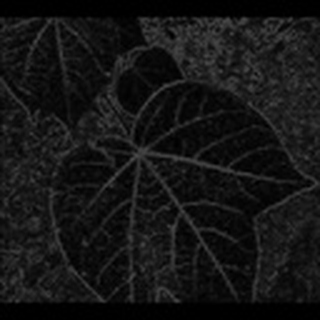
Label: healthy_cotton